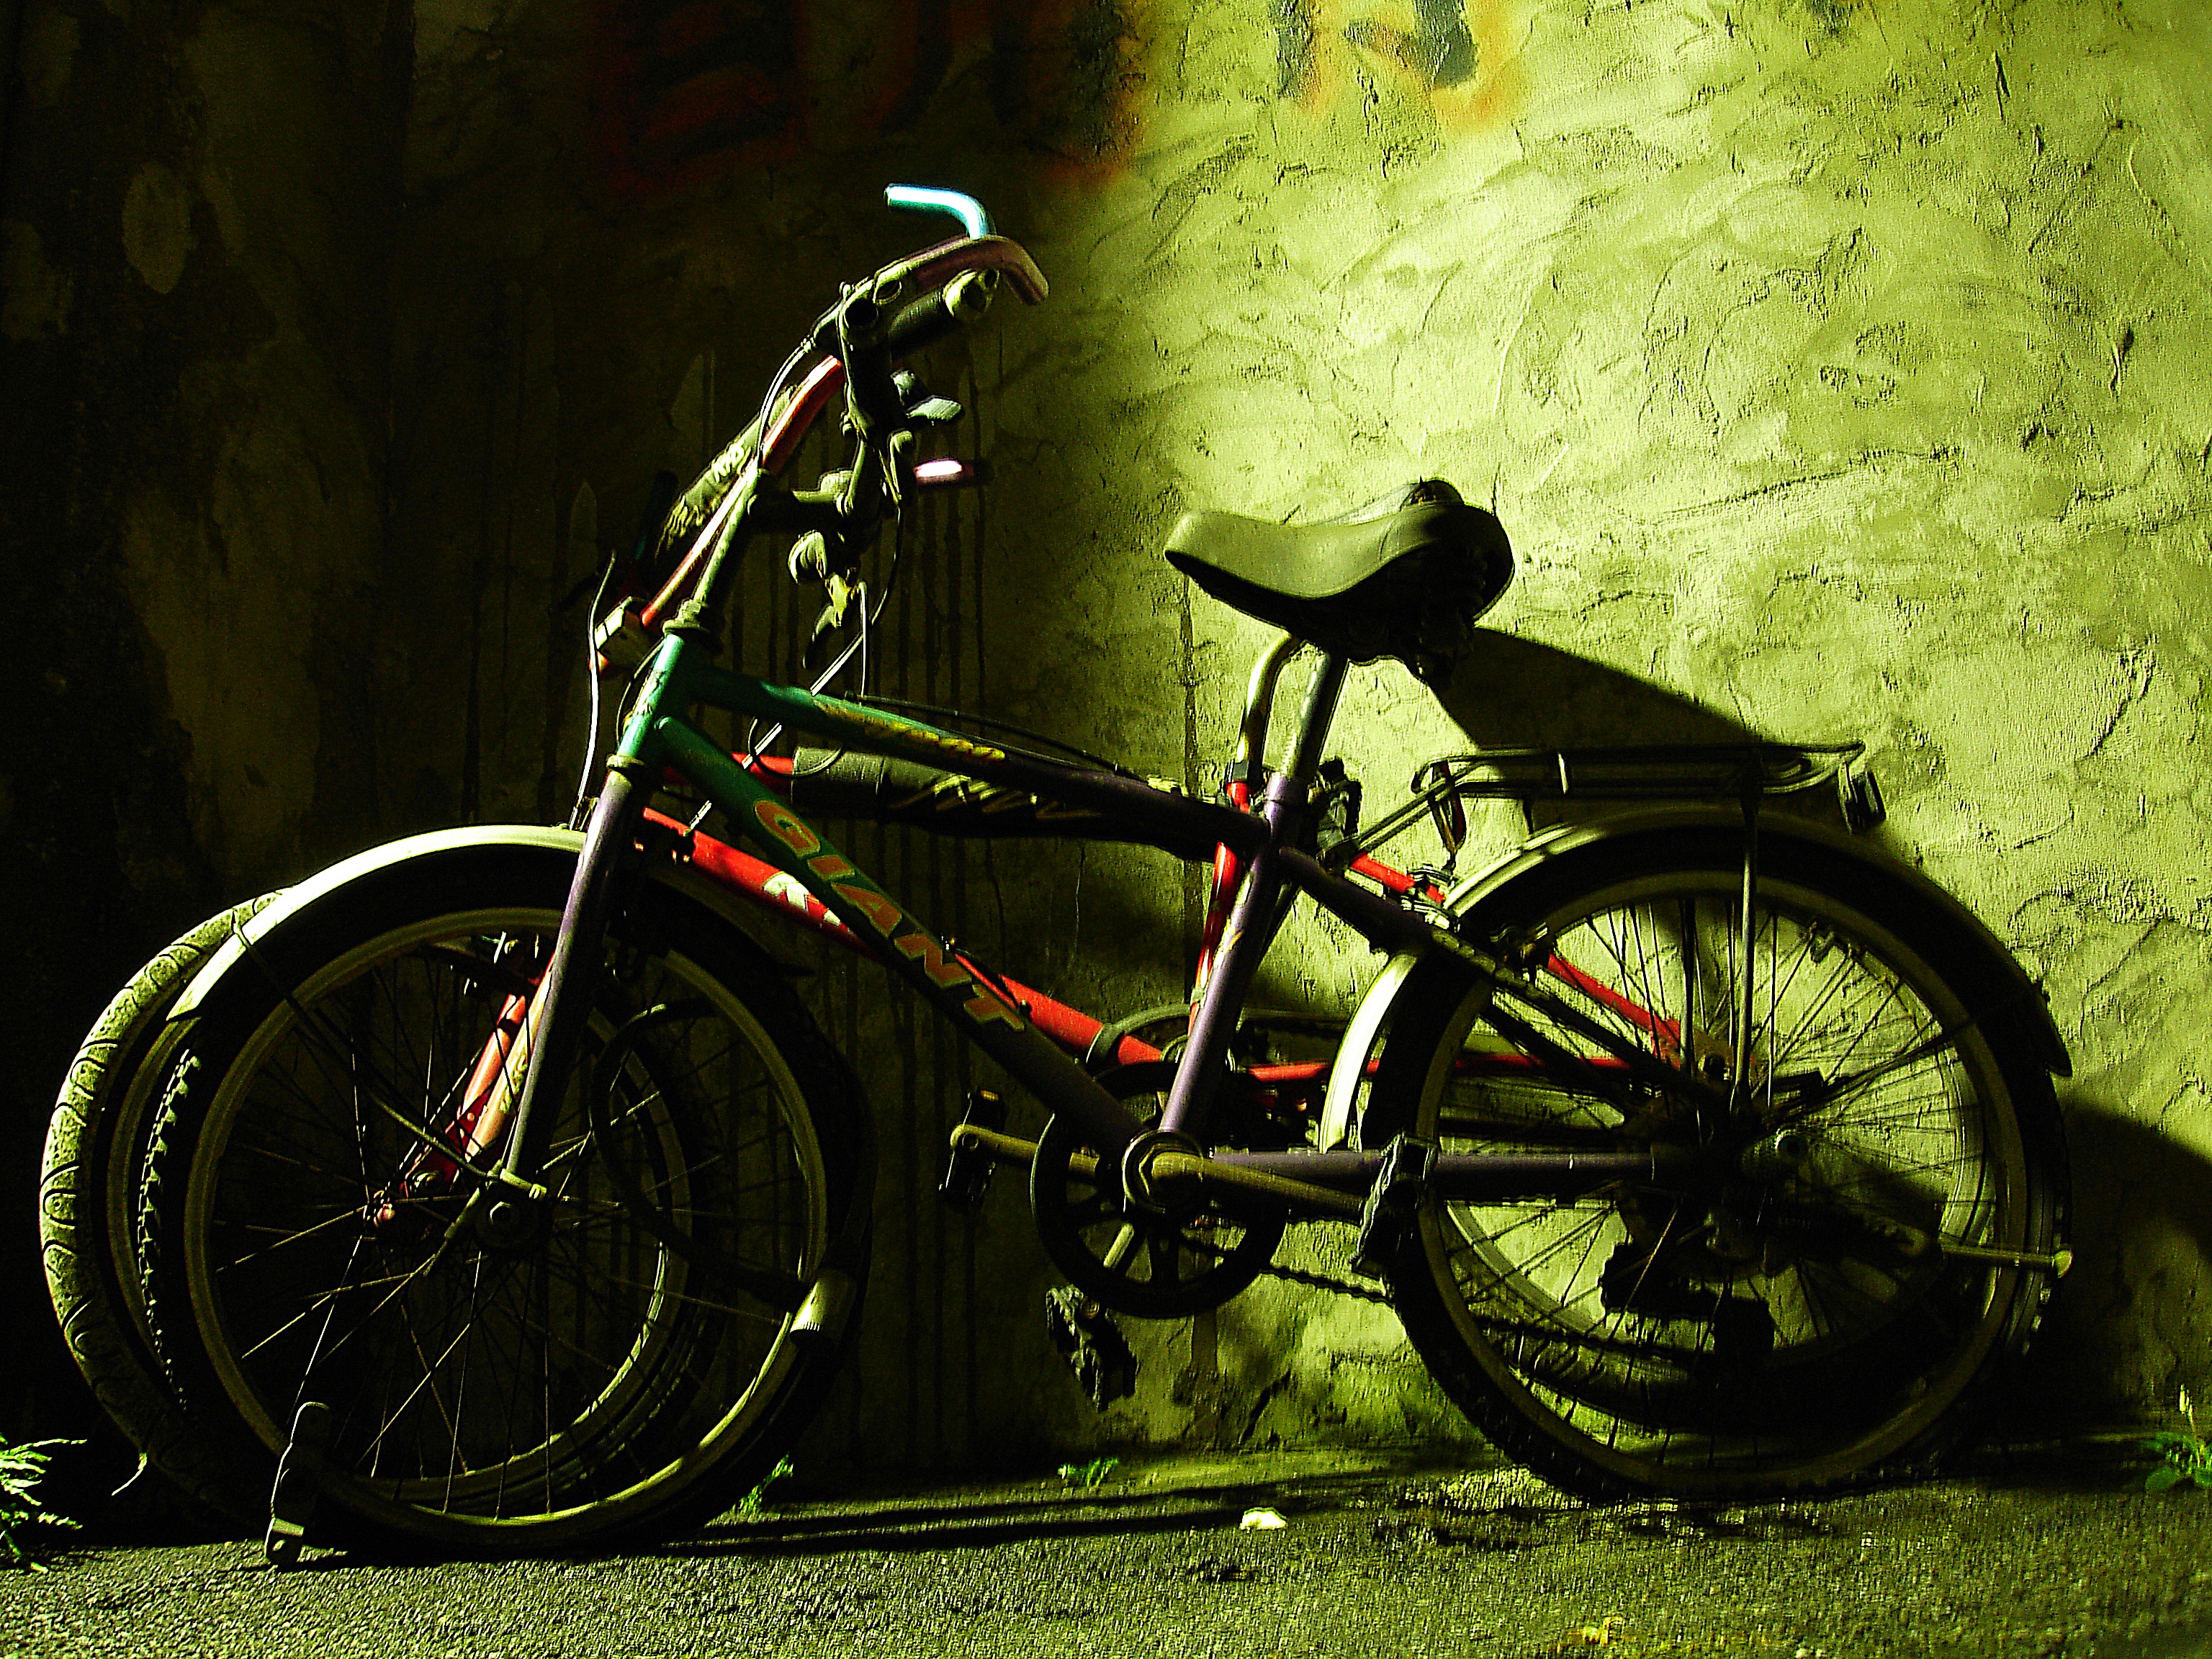
night, wheel, bicycle, green, vehicle, asia, sports equipment, mountain bike, sports, taipei, freeride, mountain biking, cycle sport, downhill mountain biking, bicycle motocross, bmx bike